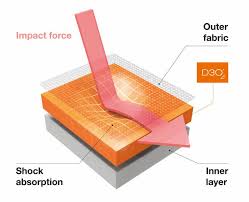
Label: D-30